William Glass

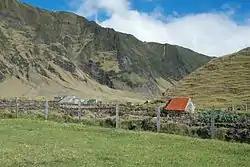
Potato Patches at Edinburgh of the Seven Seas, the town founded by William Glass

William Glass died on the island in 1853. Many of his descendants remain on the island. Notable descendants include police officer Conrad Glass and politicians James and Lewis Glass and Anne Green. The Glass surname remains one of the most common amongst the local population.